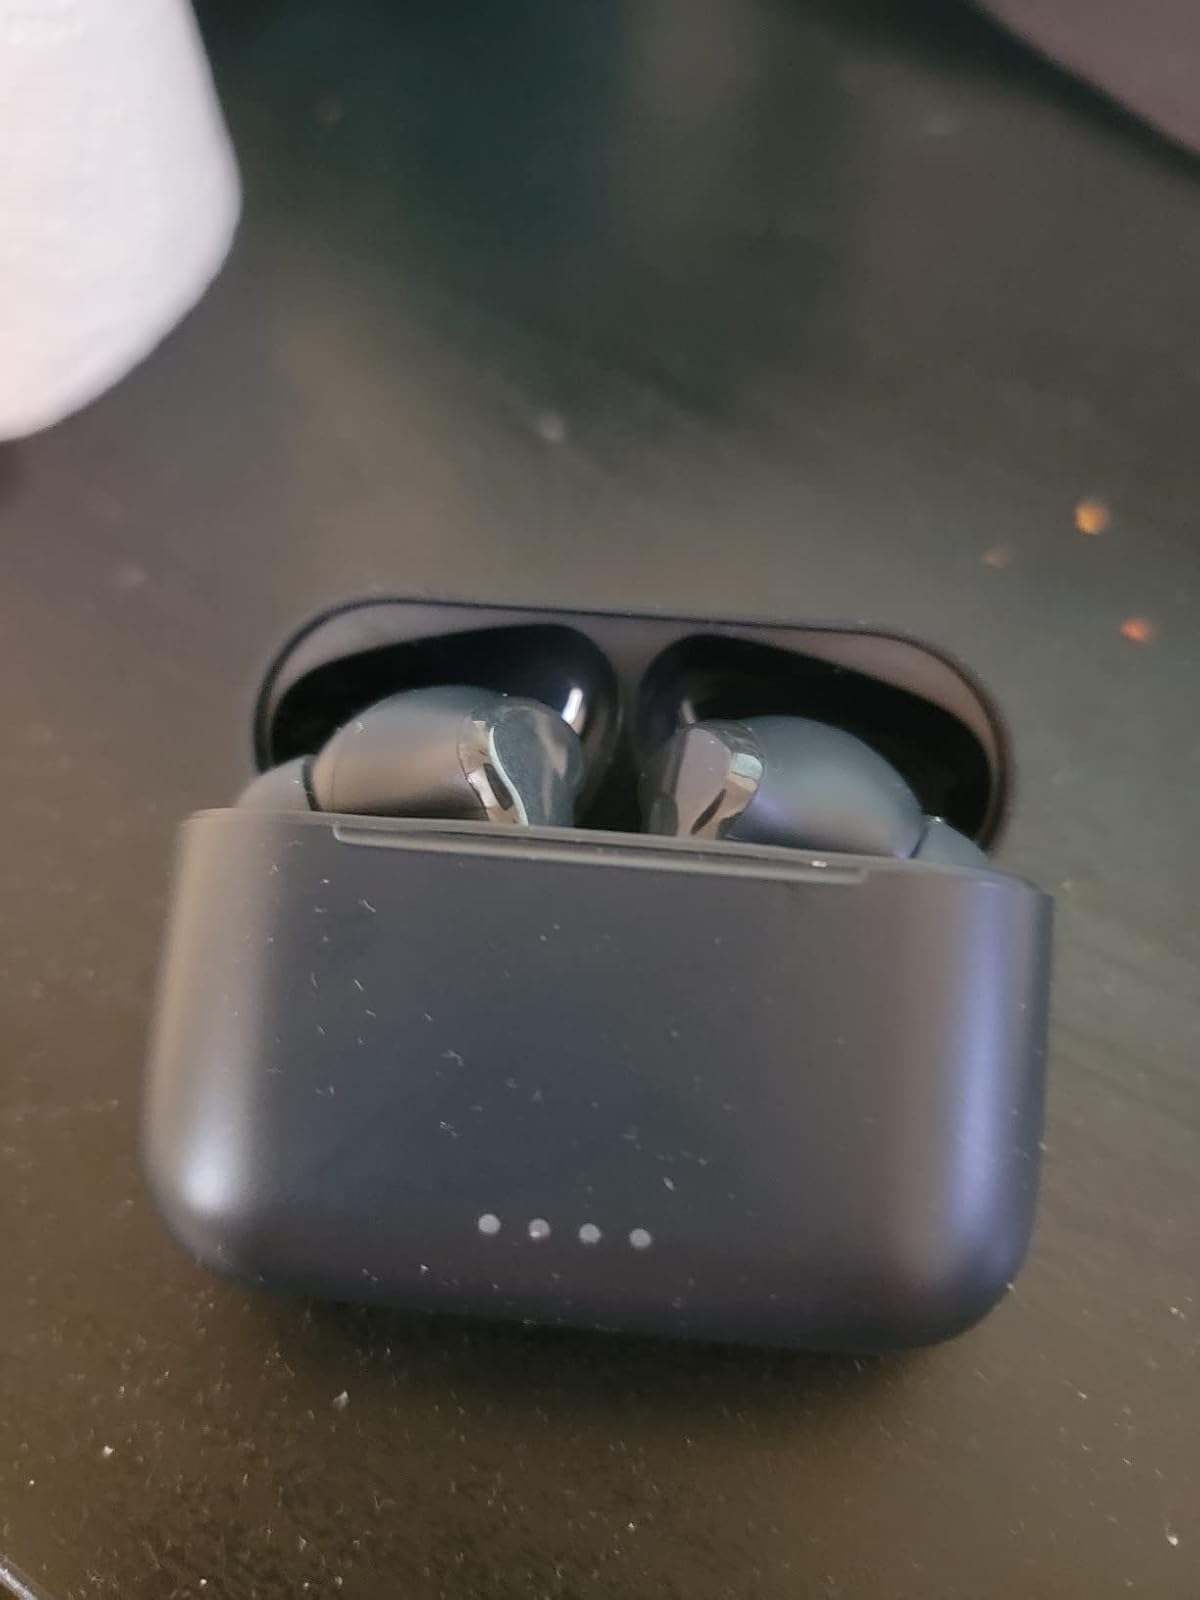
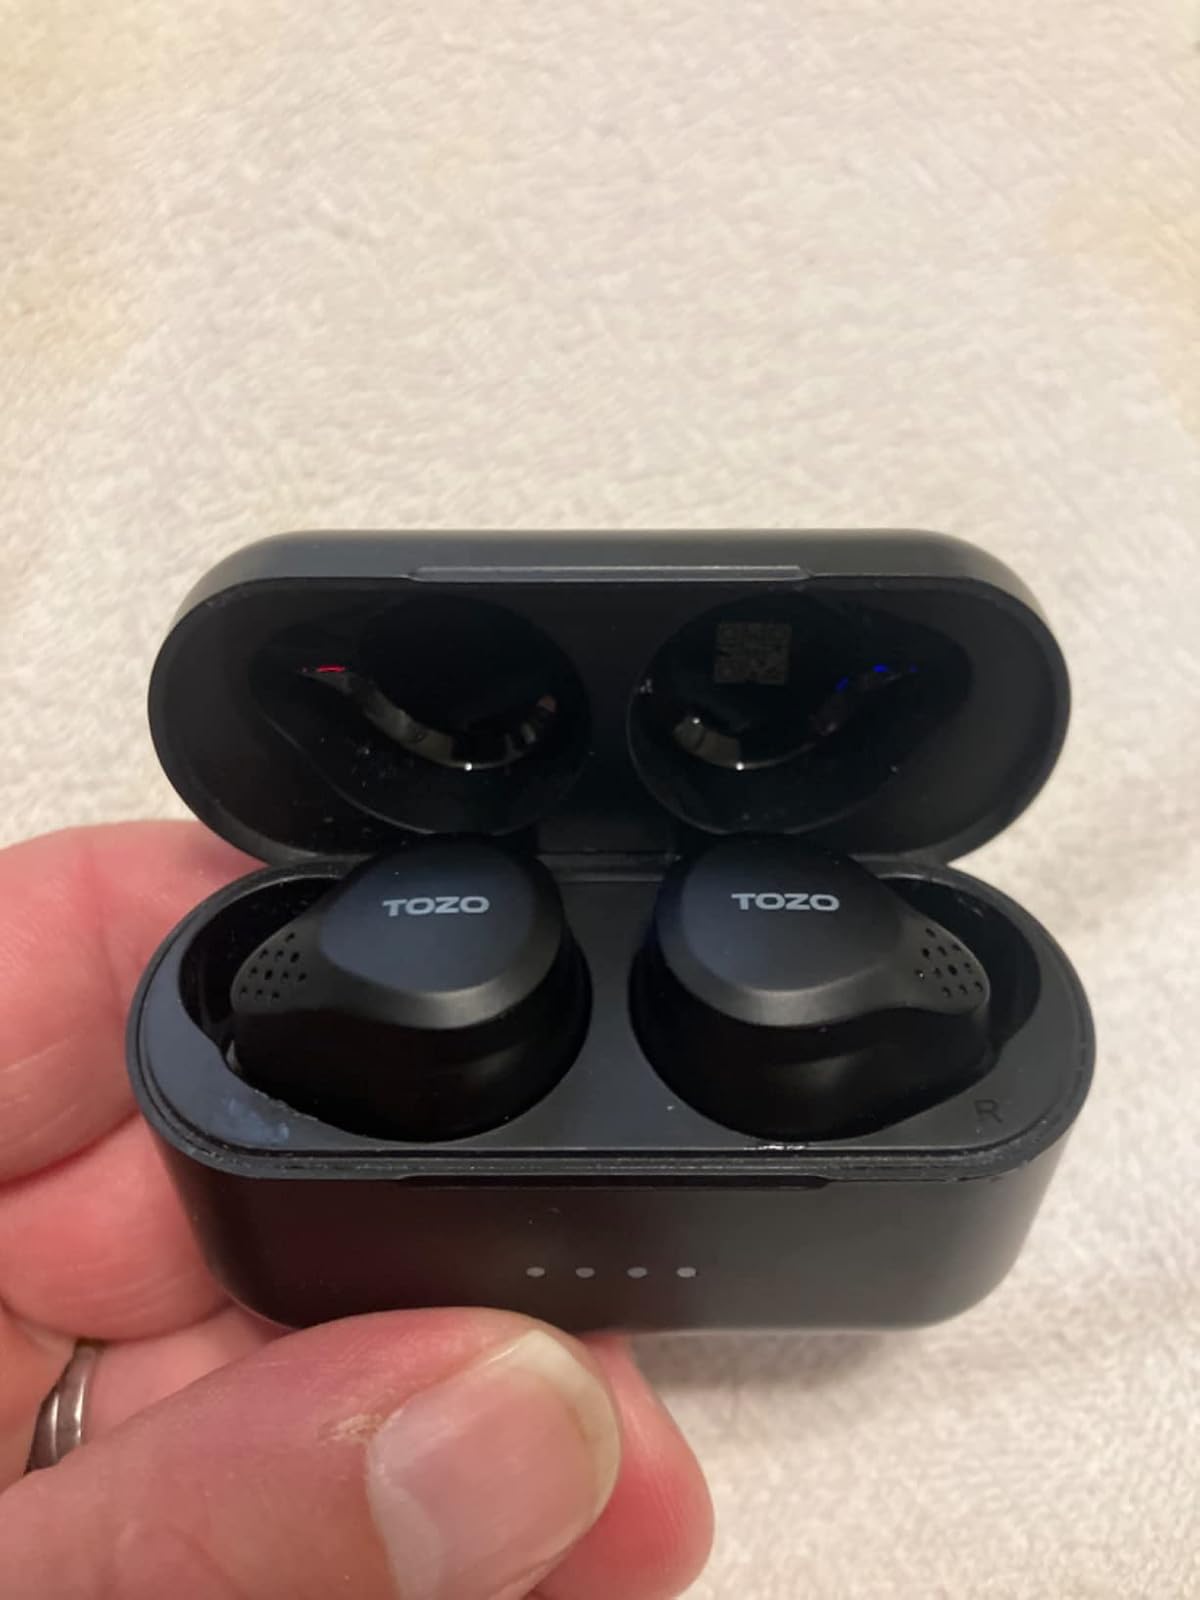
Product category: earbuds
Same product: no